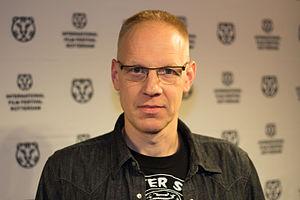
Jörg Buttgereit, né à Berlin le 20 décembre 1963, est un réalisateur allemand.